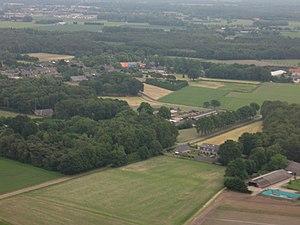
Zandoerle, localement Zandoers, est un hameau situé dans la commune néerlandaise de Veldhoven, dans la province du Brabant-Septentrional. Le 31 décembre 2006, le hameau comptait 124 habitants.